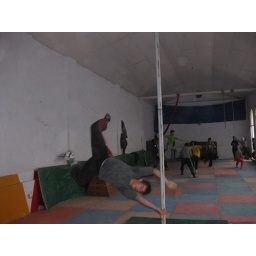
Acrobatic boys practice every afternoon white France women in Kabul Afghanistan